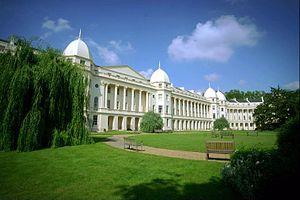
La London Business School est une école de commerce internationale créée en 1964 à Londres. LBS est l'une des business schools les plus prestigieuses du monde. Elle est classée première en Europe par le Financial Times et première au monde par le QS ranking. La sélection y est extrêmement compétitive et le nombre de places limité dû à la petite taille du campus. Le rival principal d'LBS en Europe est INSEAD et dans le reste du monde ses rivaux sont la Harvard Business School, Stanford, et Wharton.